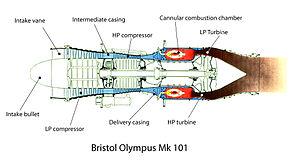
Le Rolls-Royce Olympus fut le premier turboréacteur au monde double corps à flux axial, à l'origine développé et fabriqué par Bristol Aero Engines. Premier vol en 1950, son utilisation initiale était la motorisation du bombardier Avro Vulcan V bomber. Il a été développé pour des performances supersoniques dans le cadre du programme BAC TSR-2. Plus tard, il a été produit comme Rolls-Royce/Snecma Olympus 593, moteur du SST Concorde.